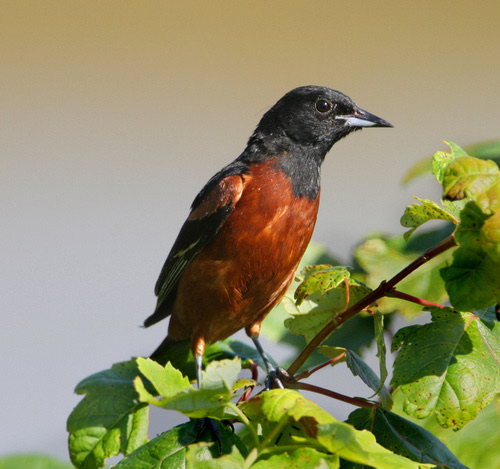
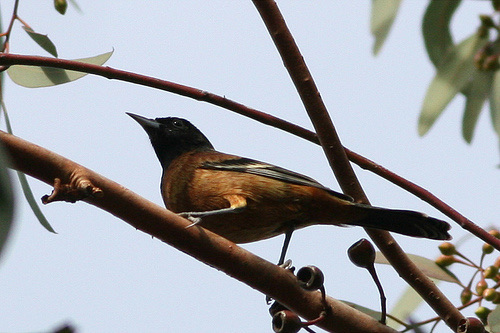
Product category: misc
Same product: yes